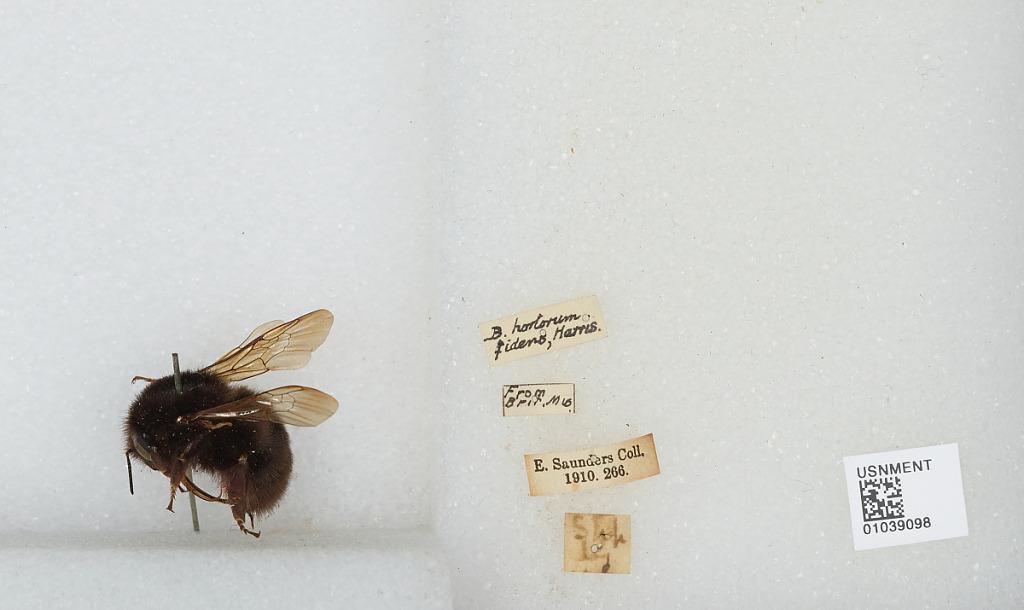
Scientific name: Bombus (Megabombus) ruderatus (Fabricius)
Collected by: E. Saunders
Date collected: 1910--